The Son (2019 Bosnia and Herzegovina film)

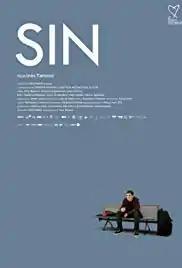
Film poster

The Son is a 2019 Bosnian drama film directed by Ines Tanović. It was selected as the Bosnian entry for the Best International Feature Film at the 92nd Academy Awards, but it was not nominated.